Climate change in Morocco

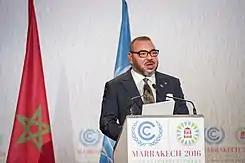
Mohammed VI of Morocco speaking at the 2016 United Nations Climate Change Conference in Marrakesh.

Morocco ranked second in its approach to addressing climate change in the 2018 and 2019 Climate Change Performance Index. (CCPI), Based on 2022 CCPI, Morocco was ranked 8th amongst the 68 countries around the world with an overall score of 71.64% in terms of preparedness for climate change.